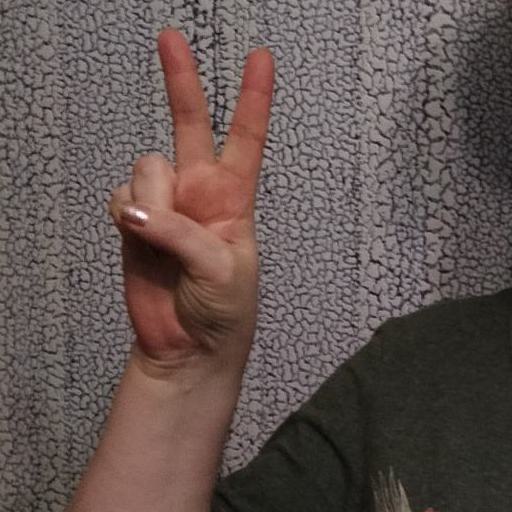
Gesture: peace